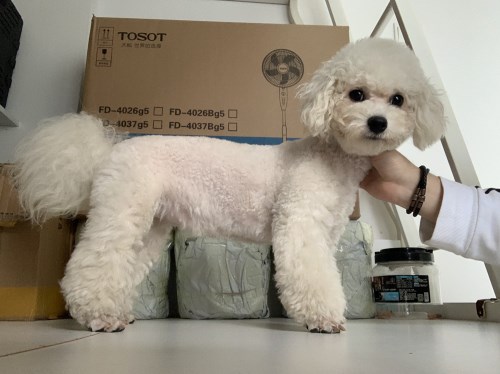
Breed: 3083-n000117-Bichon_Frise